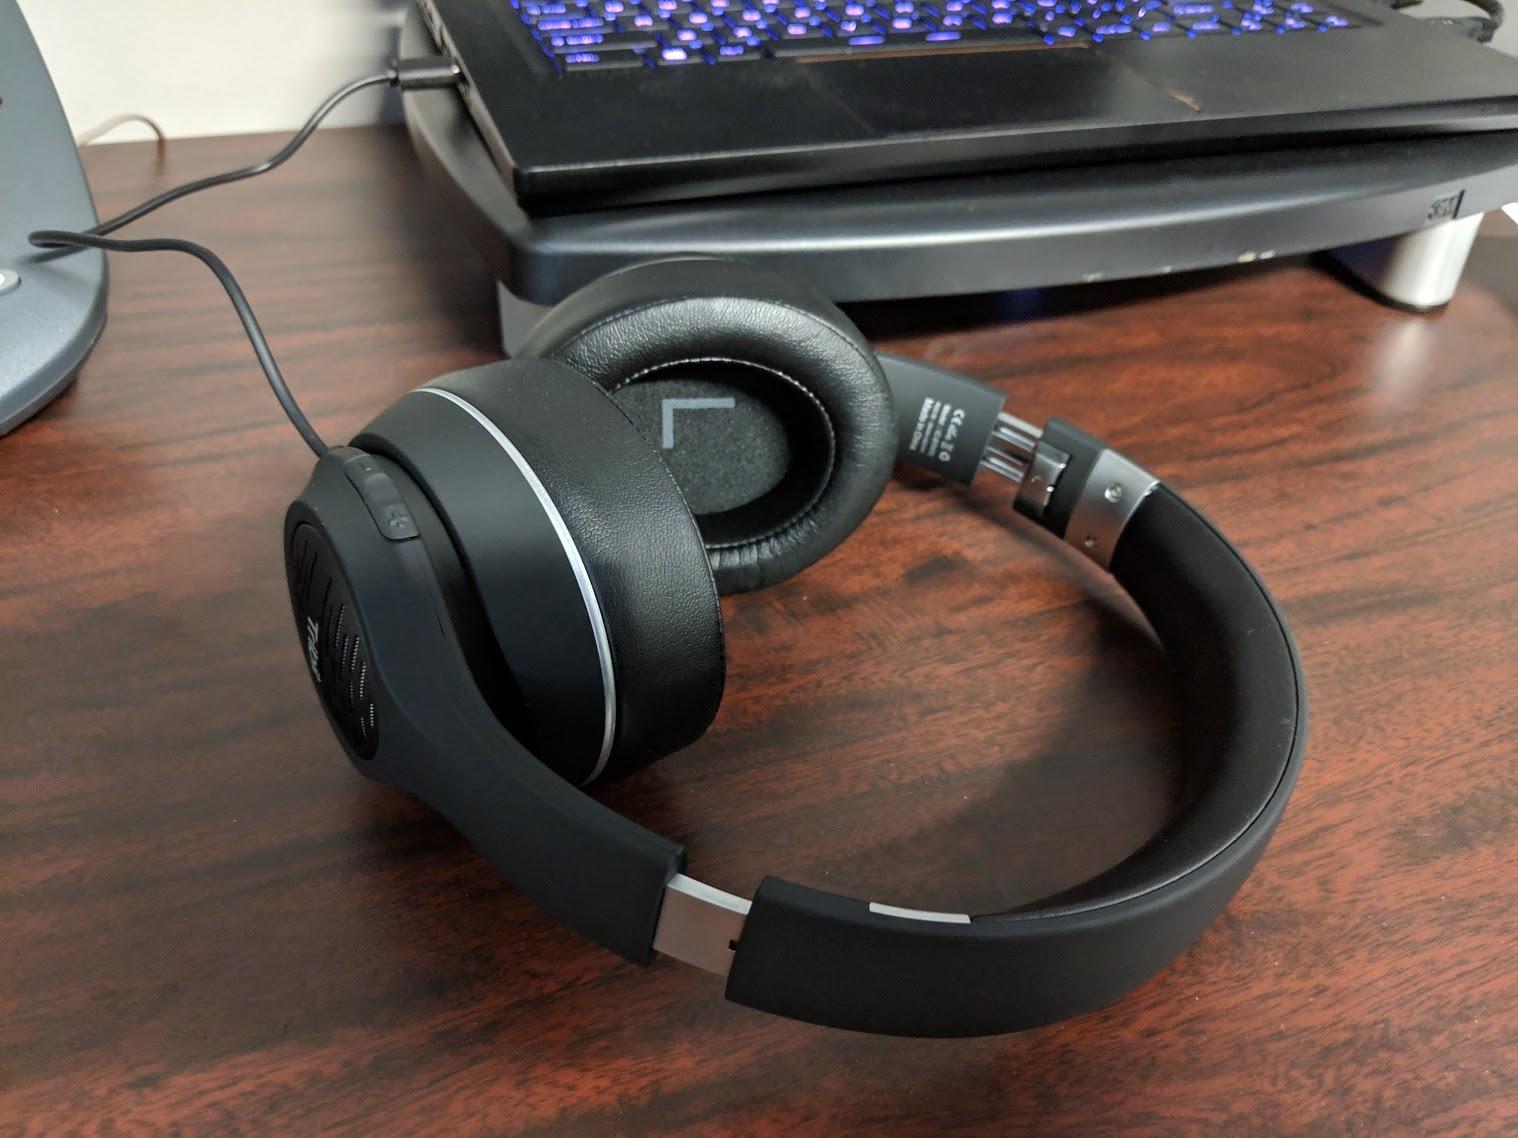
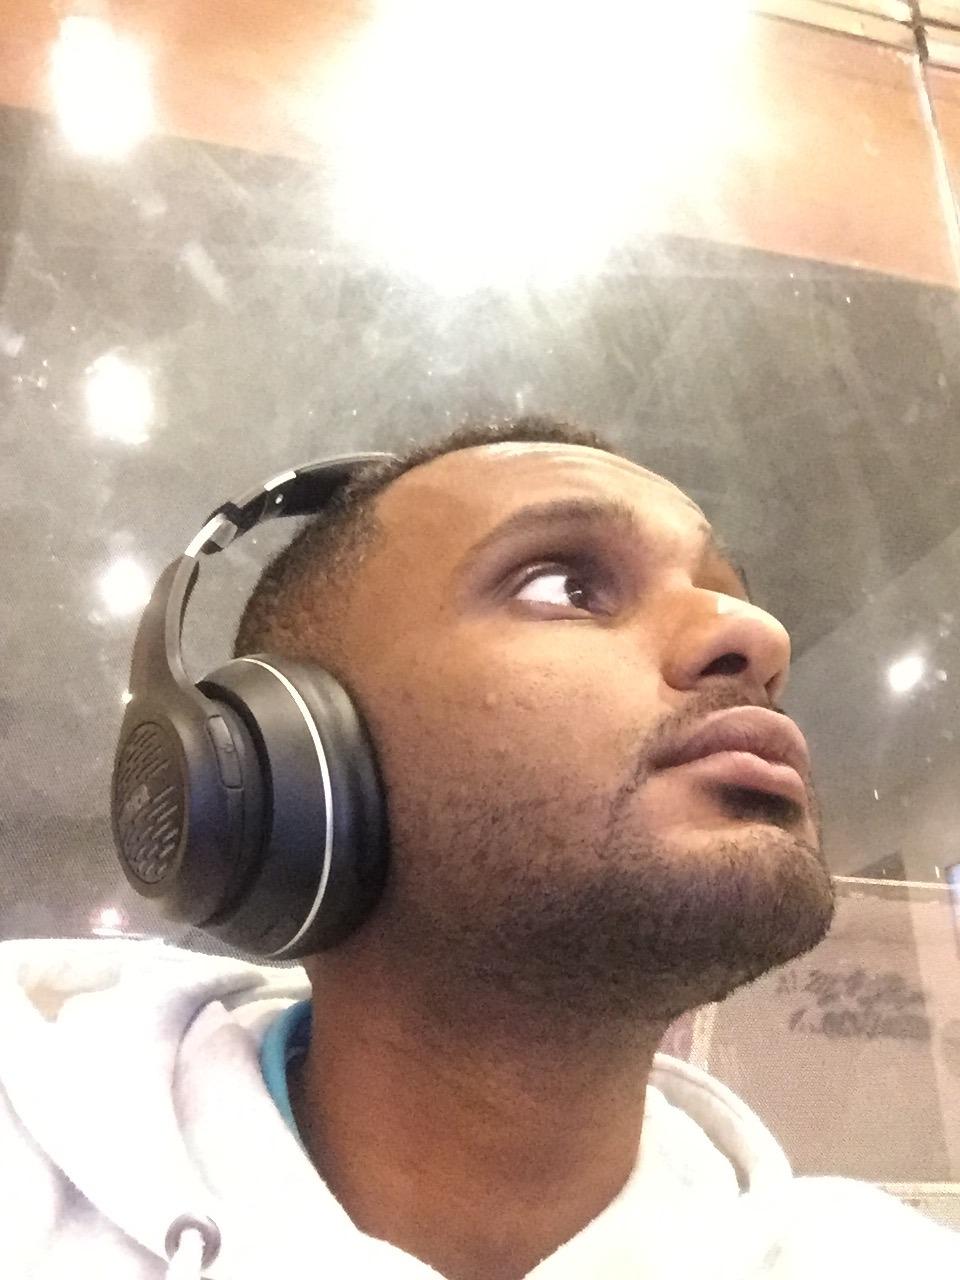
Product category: headphones
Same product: yes